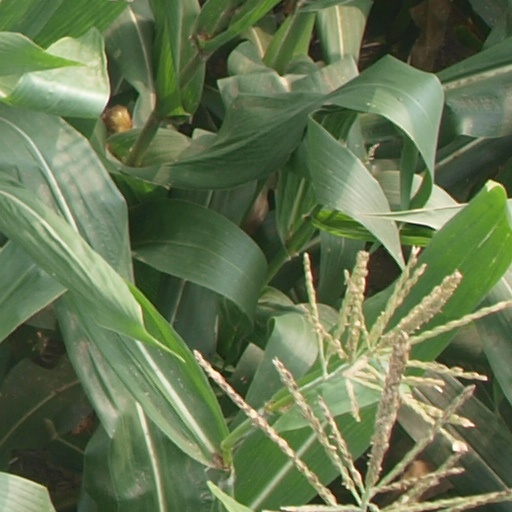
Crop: maize; corn